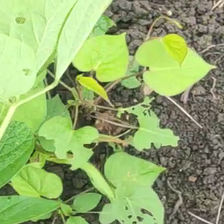
Weed species: Obscure_morning _glory(Ipomoea obscura)